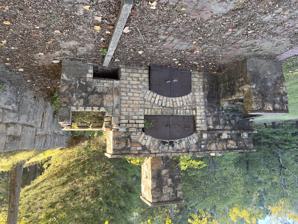
Building: Lake Catherine State Park Prisoner of War Structures
Country: United States of America
Year built: 1942
United States historic place Lake Catherine State Park Prisoner of War Structures U.S. National Register of Historic Places Location in Arkansas Show map of Arkansas Location in United States Show map of the United States Location Campground, Lake Catherine State Park , Hot Spring County, Arkansas Coordinates 34°26′15″N 92°55′5″W / 34.43750°N 92.91806°W / 34.43750; -92.91806 Area less than one acre Built 1942 ( 1942 ) Built by Civilian Conservation Corps; German POWs Architectural style Rustic Resort MPS Facilities Constructed by the CCC in Arkansas MPS NRHP reference No. 10000553 Added to NRHP January 24, 2017 The Lake Catherine State Park Prisoner of War Structures are two structures in the campground area of Lake Catherine State Park in Hot Spring County, Arkansas .  One is a stone retaining wall, about 210 feet (64 m) long and 9 feet (2.7 m) tall, built out of native stone on a concrete foundation.  It is laid out in a zig-zag pattern just south of the campground's main waterfront building, and is oriented with its faces generally directed eastward to the water.  The other is an outdoor cooking area ( barbecue pit ), also built of stone, located a short way west of the wall.  Construction of both of these structures was begun in 1942 by crews of the Civilian Conservation Corps , but was interrupted when work ceased due to World War II .  Both were then later completed by German prisoners of war who were housed nearby.  They are believed to be unique in the state for this construction history. The structures were listed on the National Register of Historic Places in 1992. See also Lake Catherine State Park CCC Cabins National Register of Historic Places listings in Hot Spring County, Arkansas References